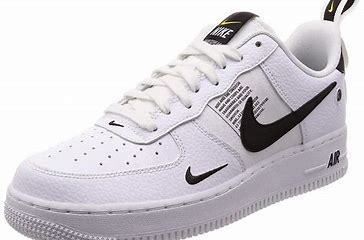
Brand: Nike
Model: Force 1 LV8